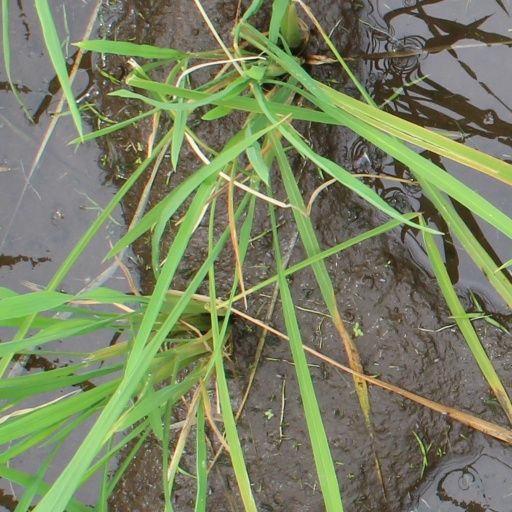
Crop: rice